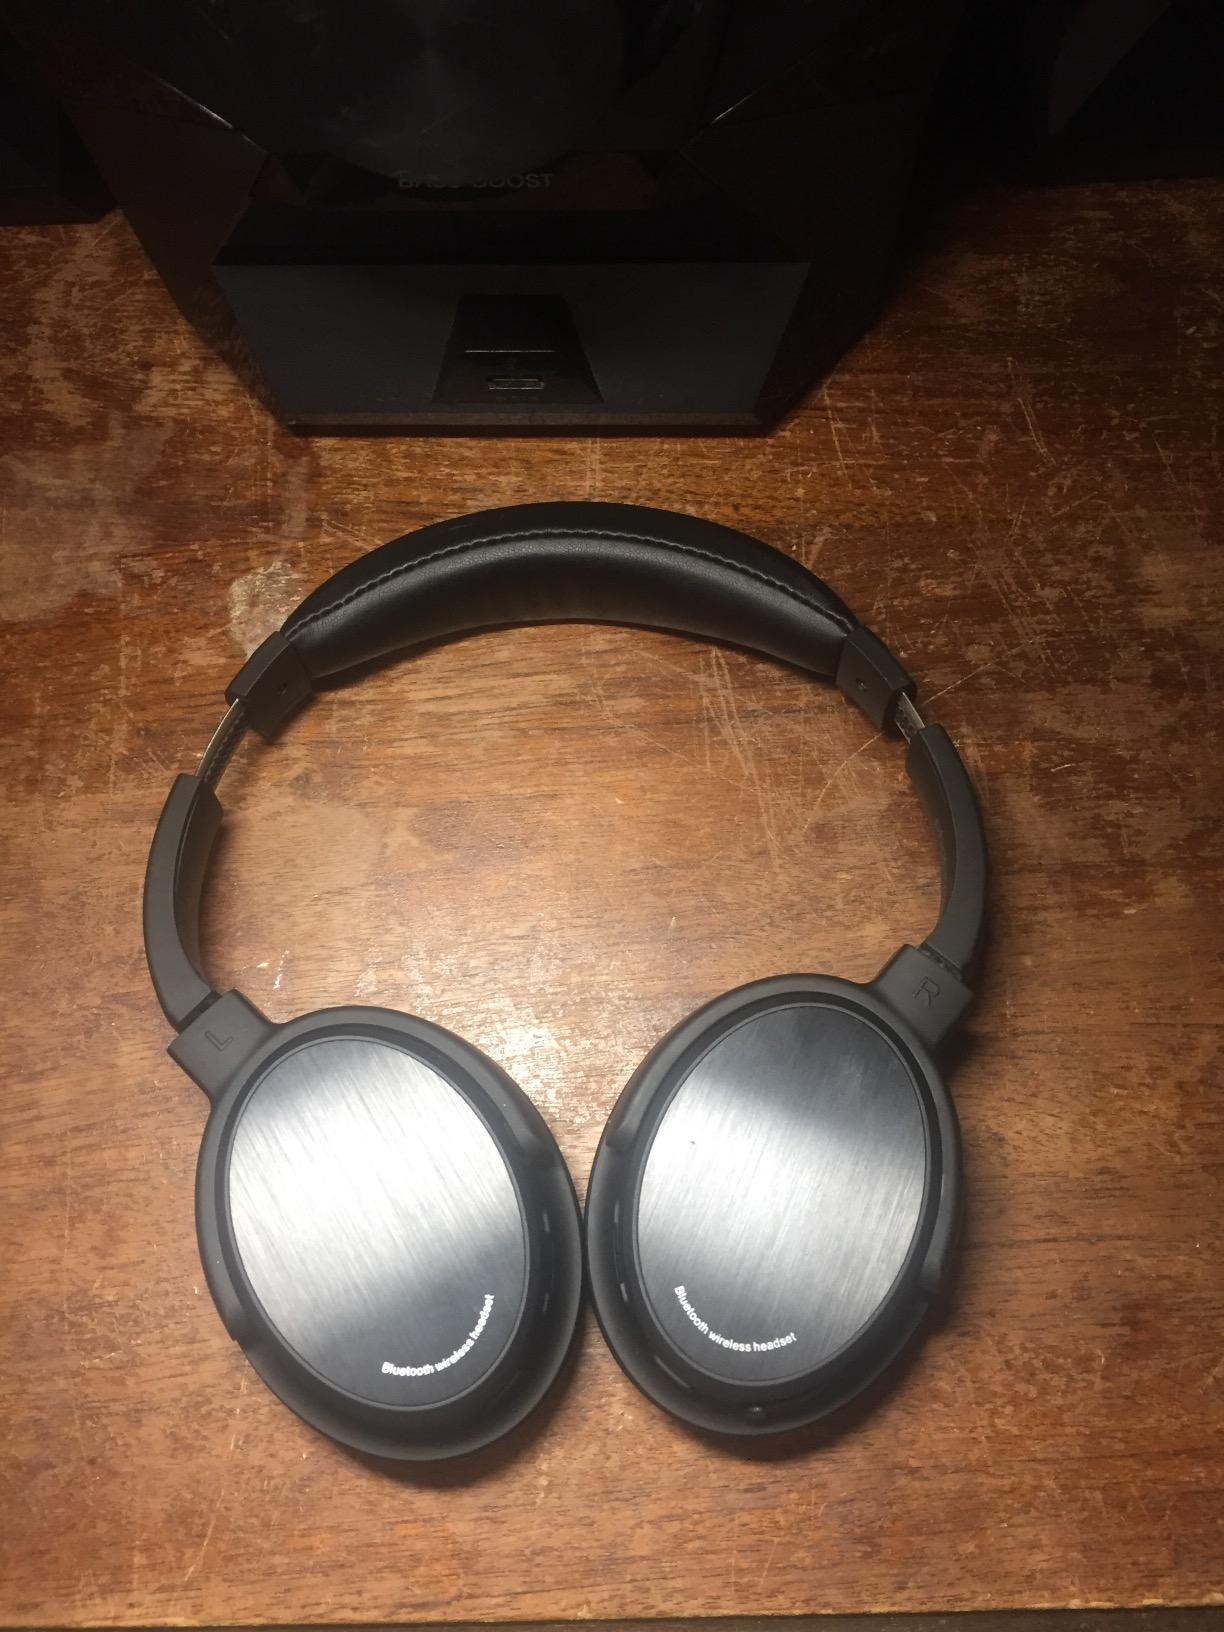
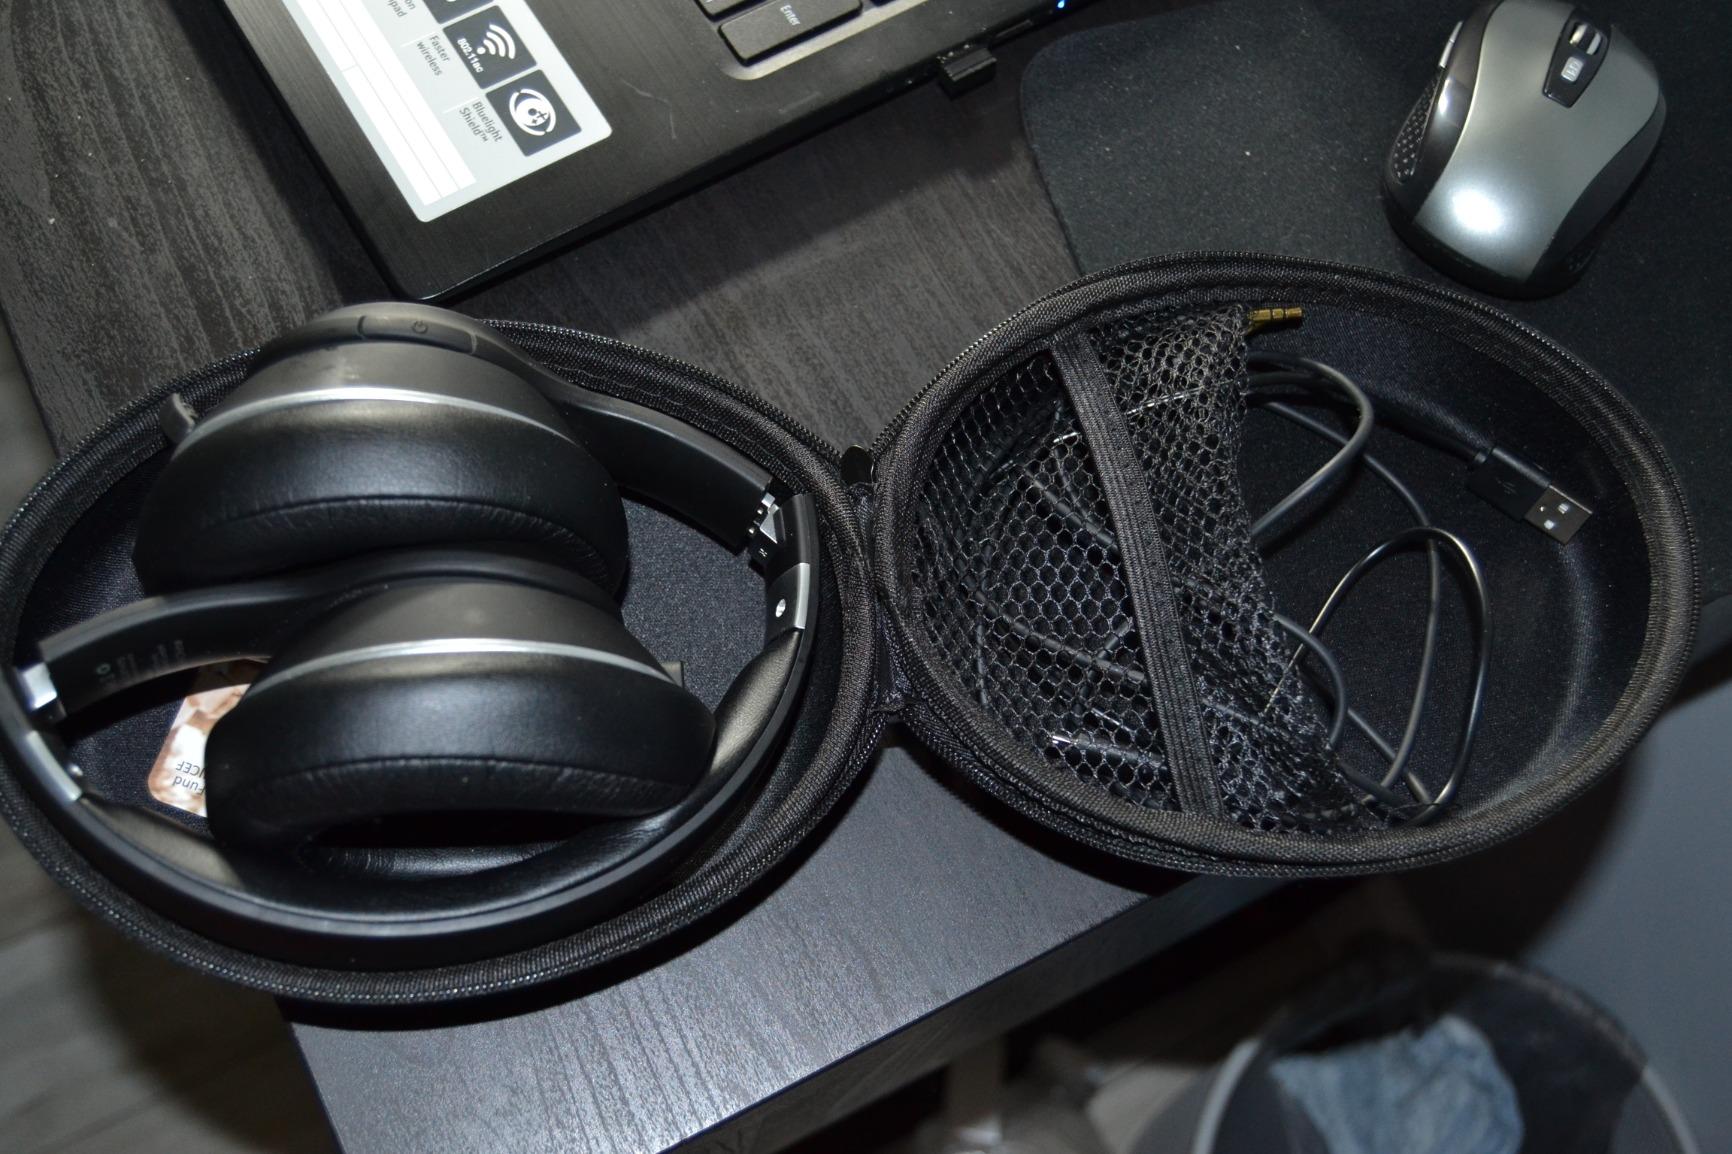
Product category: headphones
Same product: no